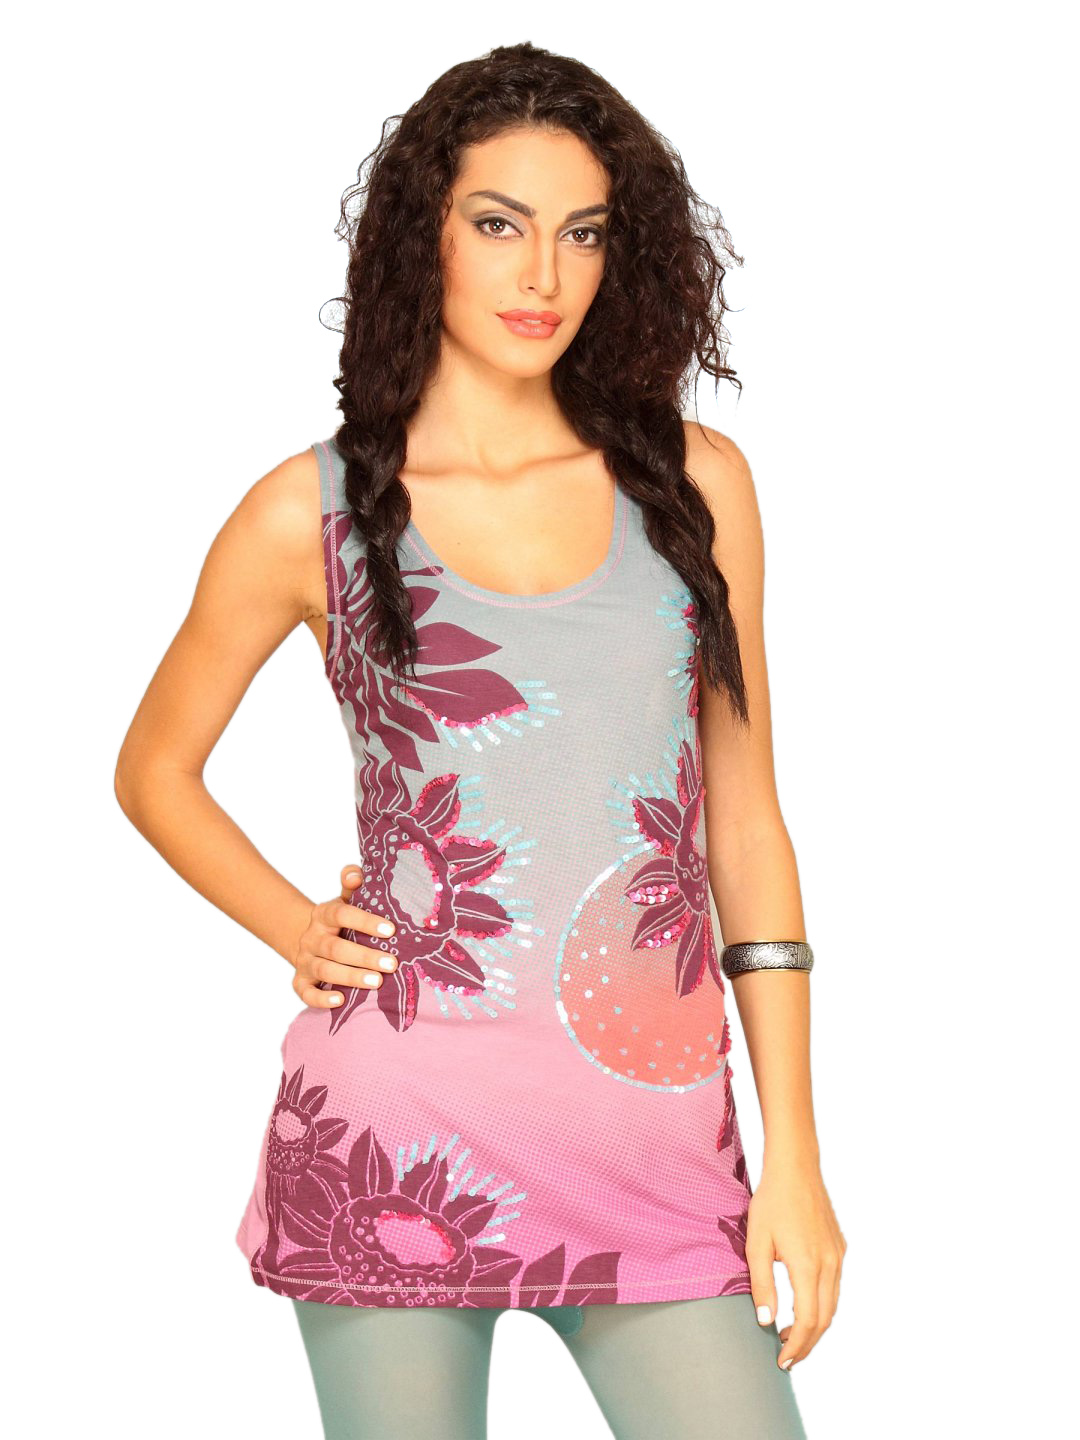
UCB Women's Graphic Print Pink Top
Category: Apparel / Topwear / Tops
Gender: Women
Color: Pink
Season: Summer 2011
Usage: Casual